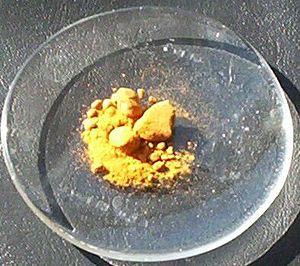
Le palladium est l'élément chimique de numéro atomique 46, de symbole Pd.